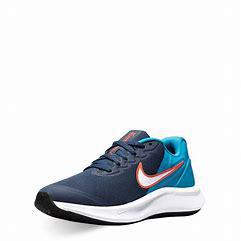
Brand: Nike
Model: Star Runner 3